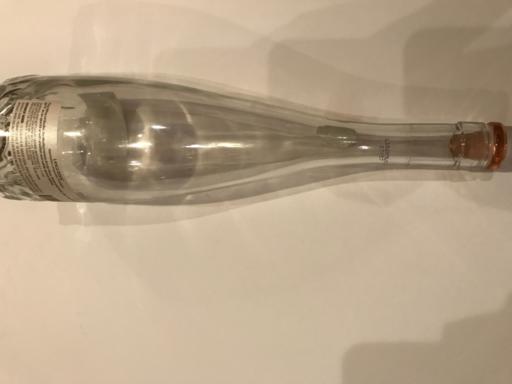
Waste category: glass